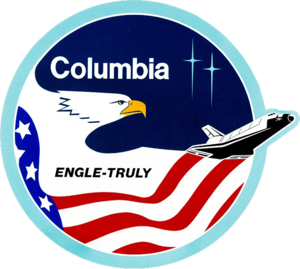
STS-1 est le premier vol de la navette spatiale américaine. Celle-ci, qui comprend l'orbiteur Columbia, est lancée le 12 avril 1981 et, après avoir bouclé 36 orbites, atterrit le 14 avril 1981. L'objectif de cette mission, dont l'équipage est réduit aux deux pilotes John W. Young et Robert L. Crippen, est de qualifier le fonctionnement de la navette durant toutes les phases du vol. La mission se déroule sans problème majeur, même si elle permet de mettre en évidence un certain nombre d'anomalies qui auraient pu avoir des conséquences graves. STS-1 marque l'aboutissement du projet de navette, entamé en 1968 et lancé officiellement en janvier 1972. C'est également la première mission habitée américaine depuis le vol Apollo-Soyouz, en juillet 1975.
La mission STS-3 est la troisième mission de la navette spatiale américaine, effectuée comme les deux premières par l'orbiteur Columbia.